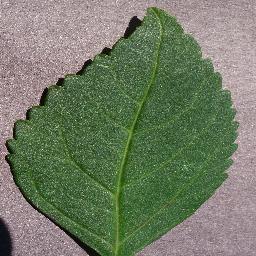
Label: Cherry___healthy